Otto von Bismarck

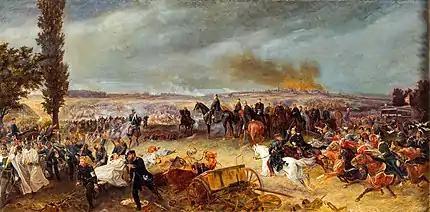
King William on a black horse with his suite, Bismarck, Moltke, Roon and others, watching the Battle of Königgrätz

The Regent soon replaced Bismarck as envoy in Frankfurt and made him Prussia's ambassador to the Russian Empire. In theory, this was a promotion, as Russia was one of Prussia's two most powerful neighbours. But Bismarck was sidelined from events in Germany and could only watch impotently as France drove Austria out of Lombardy during the Italian War of 1859. Bismarck proposed that Prussia should exploit Austria's weakness to move her frontiers "as far south as Lake Constance" on the Swiss border; instead, Prussia mobilised troops in the Rhineland to deter further French advances into Venetia.